Whaling in the United States

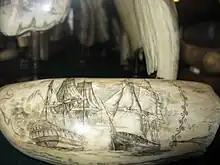
Detail on a piece in the Horta Scrimshaw Museum

The use of steam, the high prices for whalebone, and the proximity of the whaling grounds brought the rise of San Francisco as a dominant whaling port in the 1880s. By 1893, it had 33 whaleships, of which 22 were steamers. At first, the steamers only cruised during the summer months, but with the discovery of bowheads near the Mackenzie River Delta in 1888–1889 by Joe Tuckfield, ships begin to overwinter at Herschel Island, off the Yukon coast.